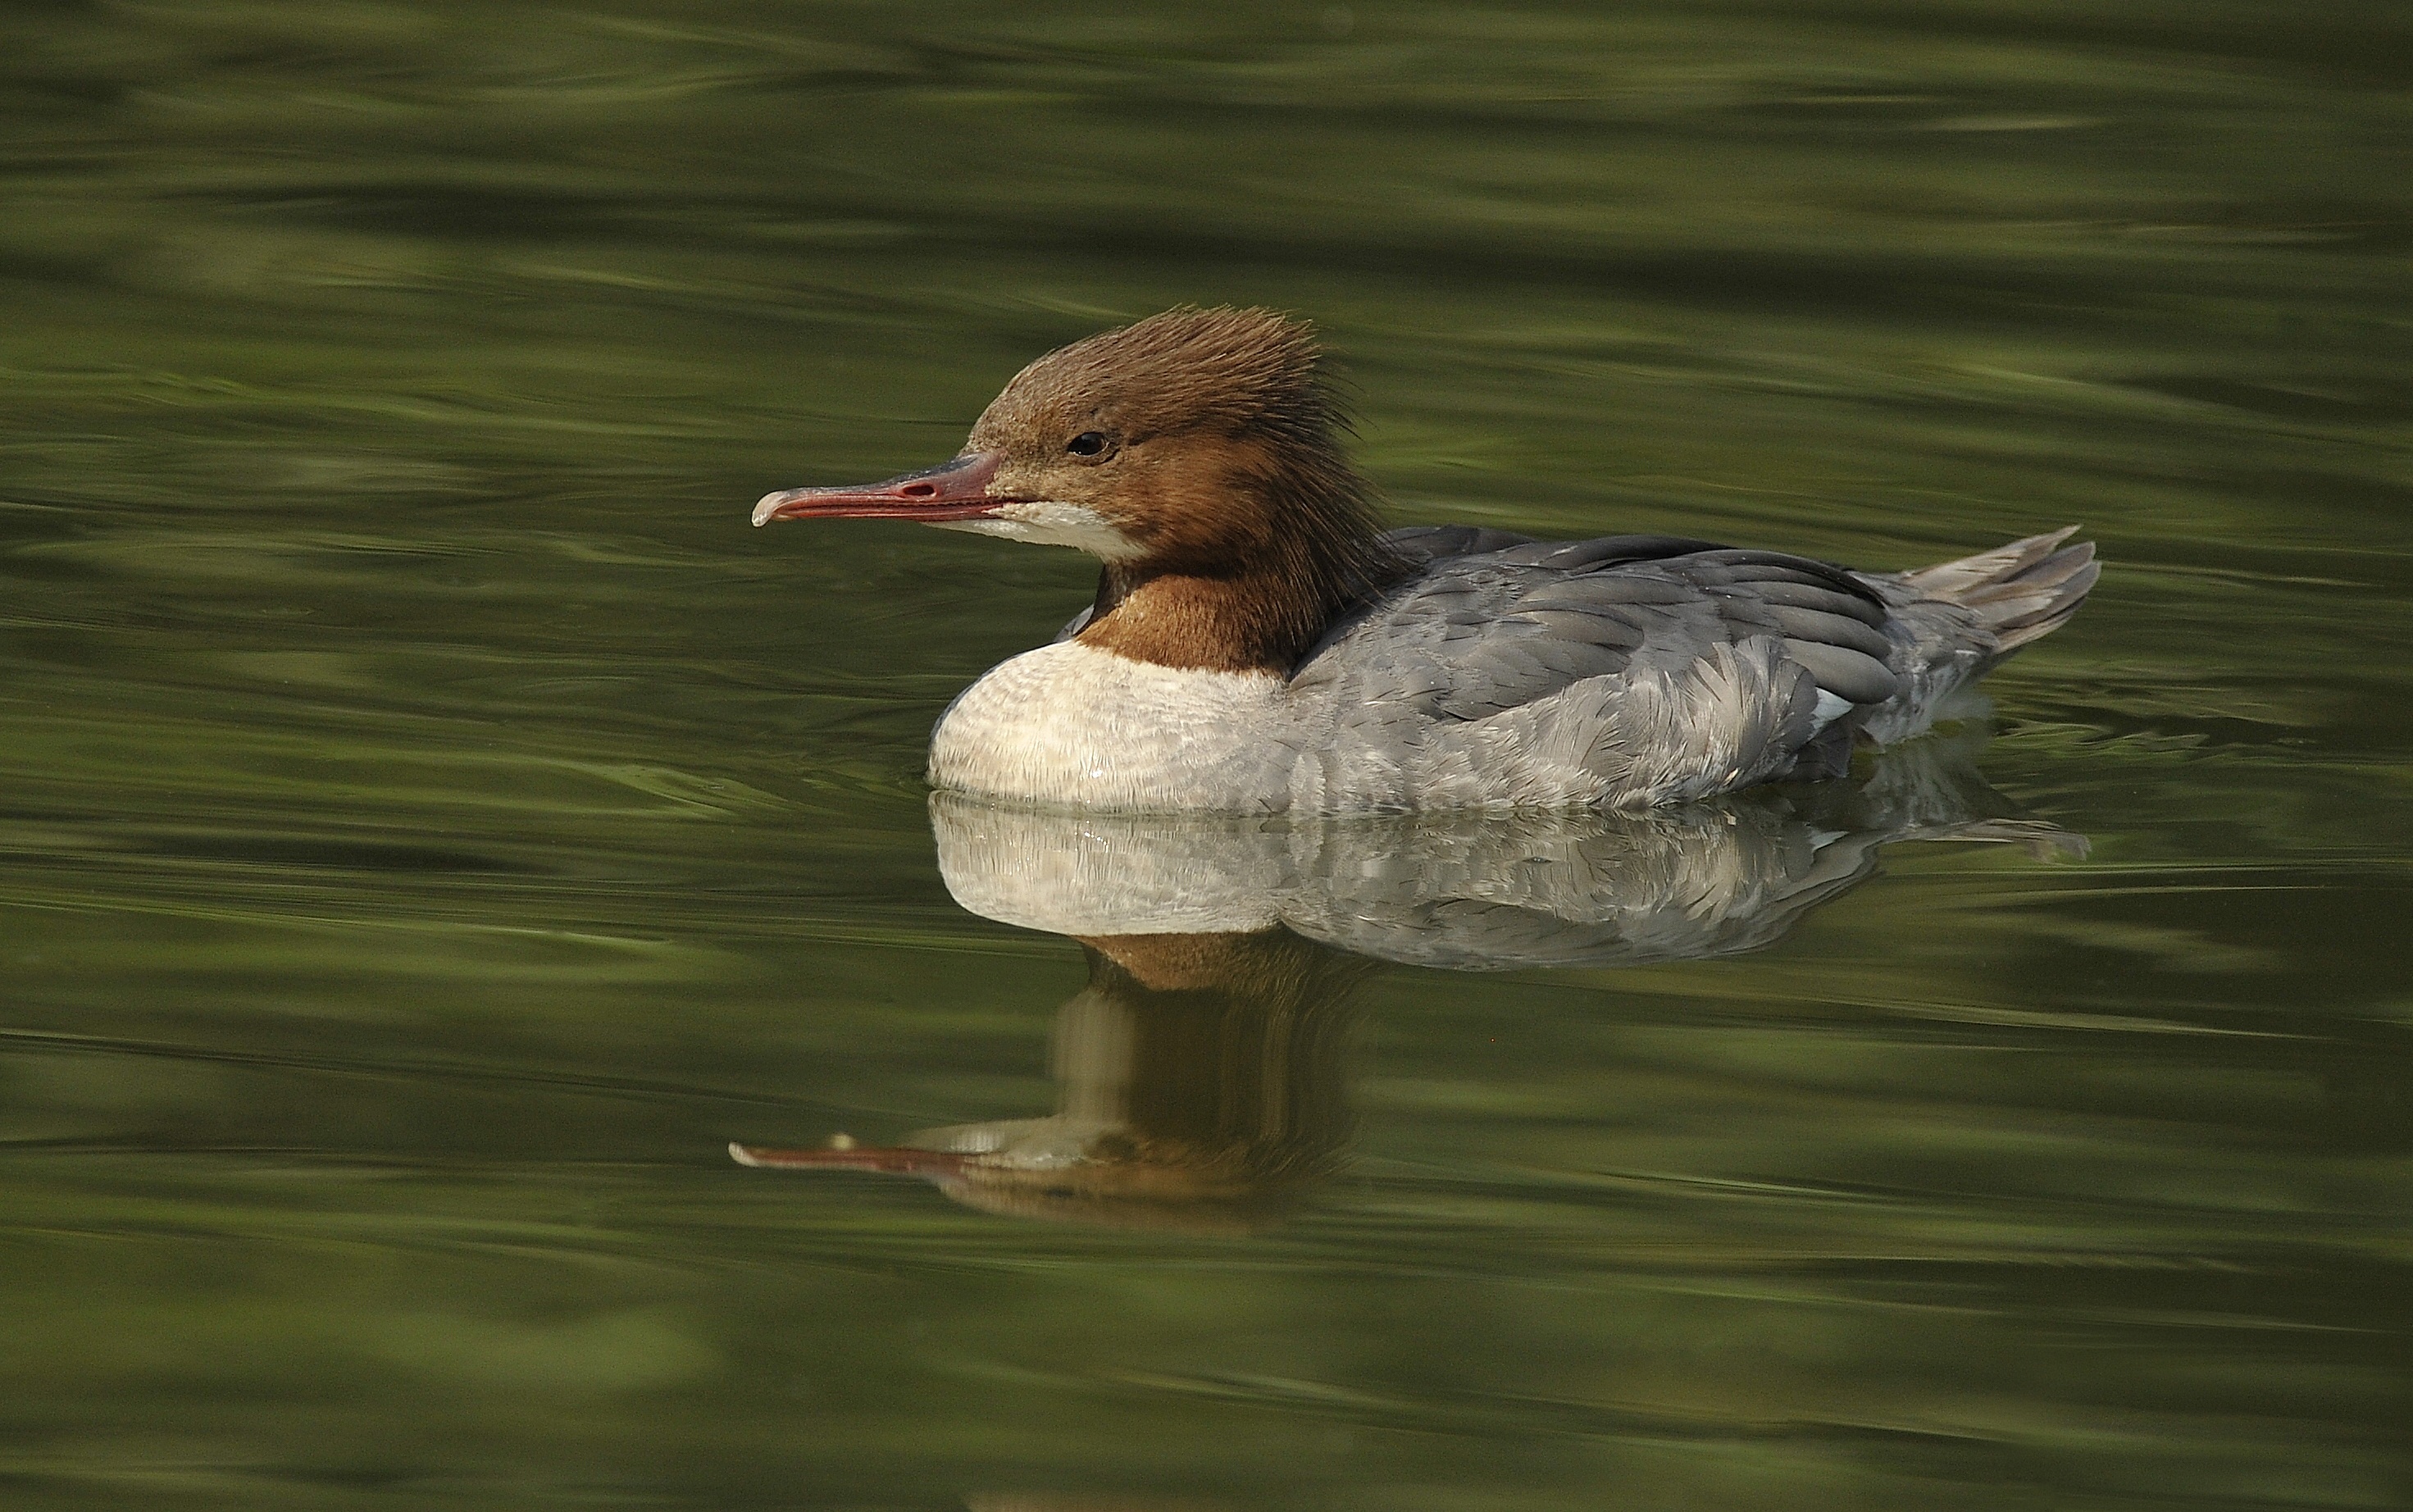
water, nature, bird, wing, lake, animal, wildlife, reflection, beak, fauna, poultry, dentist, duck, vertebrate, ducks, waterfowl, water bird, mallard, mergus, duck bird, ducks geese and swans, seaduck